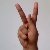
The image shows a hand gesture representing the letter 'K' in Indian Sign Language.